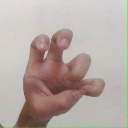
अक्षर: छ